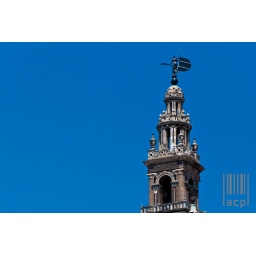
Up in the blue sky